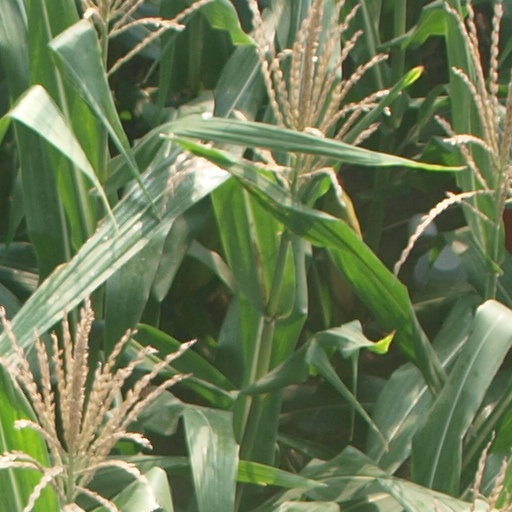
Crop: maize; corn